LFO (film)

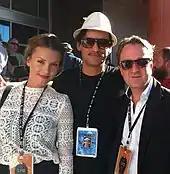
Izabella Jo Tschig, Antonio Tublén and Patrik Karlson at Fantastic Fest, 2013

"LFO" premiered on September 21, 2013 at the Fantastic Fest film festival in Austin. Director Antonio Tublén was joined in attendance by the two stars Patrik Karlson and Izabella Jo Tschig and producers Alexander Brøndsted and Fredric Ollerstam.